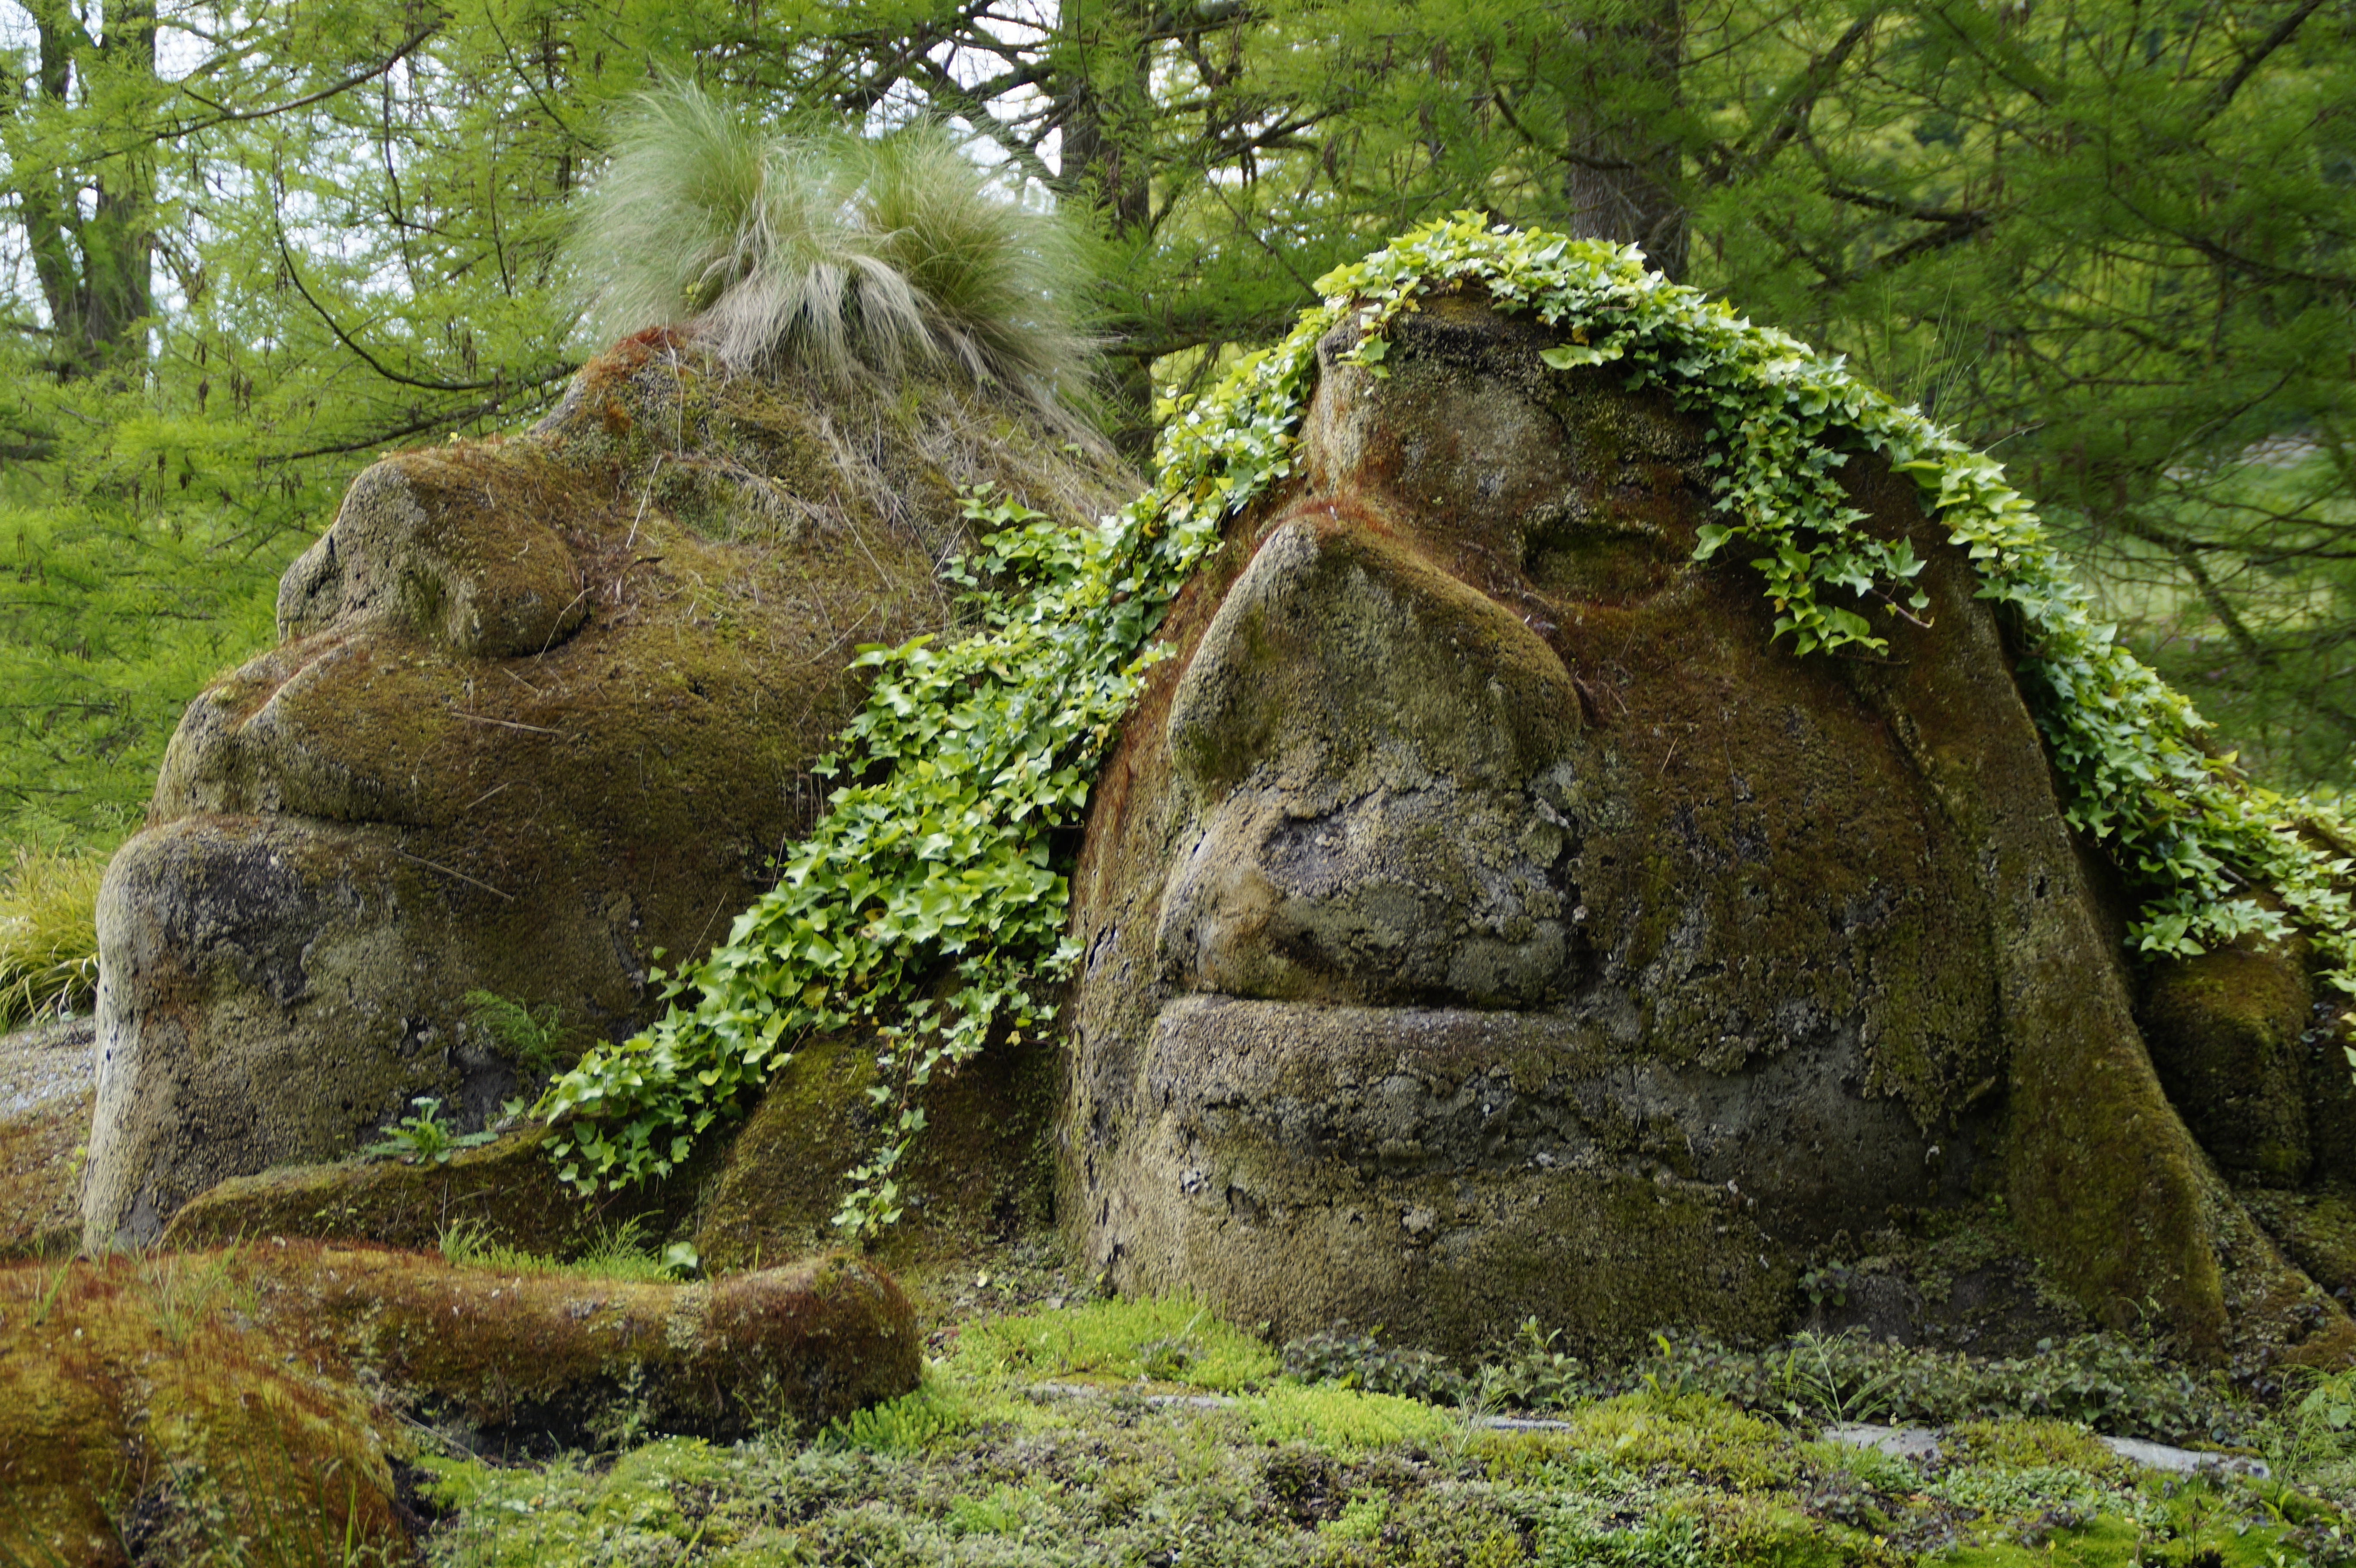
man, tree, nature, forest, rock, wilderness, plant, woman, flower, stone, moss, portrait, green, jungle, ivy, two, artwork, face, sculpture, rainforest, head, control, pair, troll, woodland, habitat, heads, riesen, gnome, mainau, mossy, fairy tales, nature spirits, lake constance, bemoost, fouling, mythical creatures, man and woman, moss covered, mainau island, woody plant